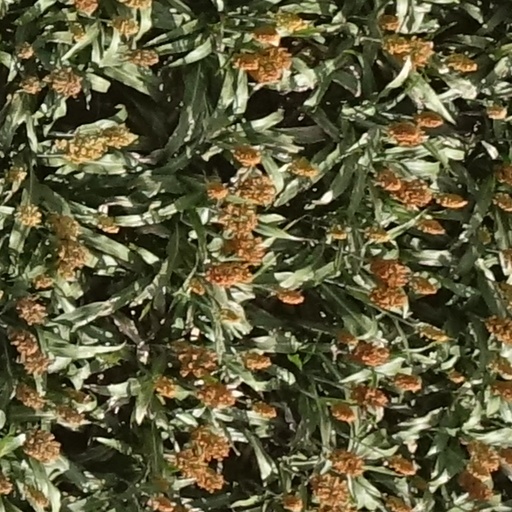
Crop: sorghum